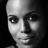
Emotion: neutral